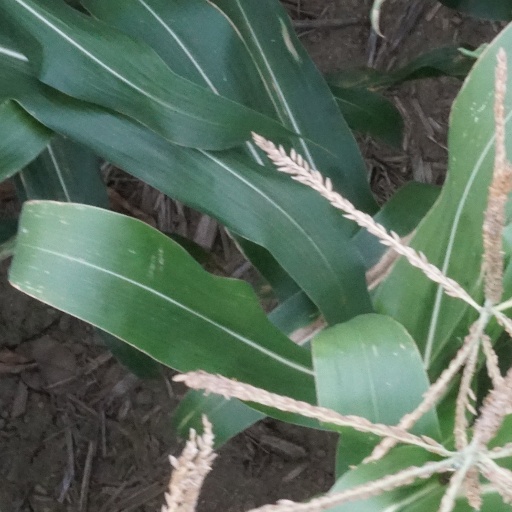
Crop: maize; corn